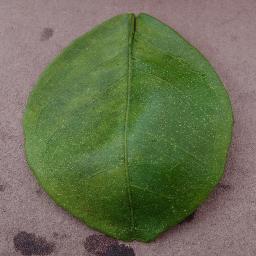
Label: Orange___Haunglongbing_(Citrus_greening)